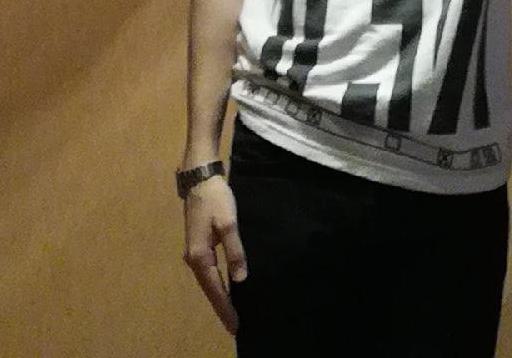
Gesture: no_gesture